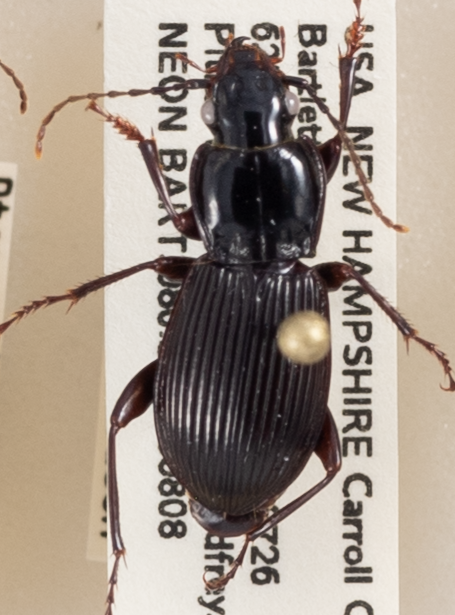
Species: Pterostichus coracinus
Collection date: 2018-08-08
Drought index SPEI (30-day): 0.9
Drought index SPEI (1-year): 0.03
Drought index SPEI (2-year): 0.39